Richard Brodie (footballer)

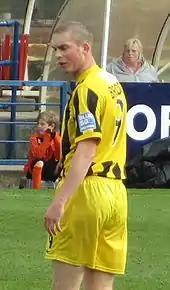
Brodie playing for Fleetwood Town in 2012

On 16 May 2011, Brodie signed for Conference Premier club Fleetwood Town on loan for 2011–12 for a five-figure loan fee. Homesickness was cited as the reason for the transfer, with manager Evans saying "Richard is a very talented lad but it is no secret he has failed to settle away from his family home". Brodie debuted as a 54th-minute substitute for Magno Vieira in Fleetwood's 2–0 away win over Grimsby on 13 August 2011. His first goal for Fleetwood was the team's fifth goal in a 5–2 home victory over Kidderminster on 20 September 2011. Brodie's sixth goal for Fleetwood came on 26 December 2011 against Southport, when he scored a late equaliser in the 88th minute to make the score 2–2 in front of 3,029 supporters, a record home league attendance for Fleetwood. He scored twice during the away league match against the same club on 1 January 2012, the first coming after just four minutes and the second coming in the 29th minute, which made the score 3–0 to Fleetwood. Two minutes after scoring his second goal Brodie was sent off after receiving a second yellow card, although his team went on to win the match 6–0. He made 39 appearances and scored 10 goals in 2011–12 and won his second Conference Premier winner's medal in as many seasons, as Fleetwood won the title and therefore promotion into League Two.